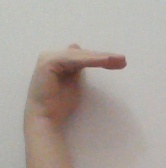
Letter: khaa